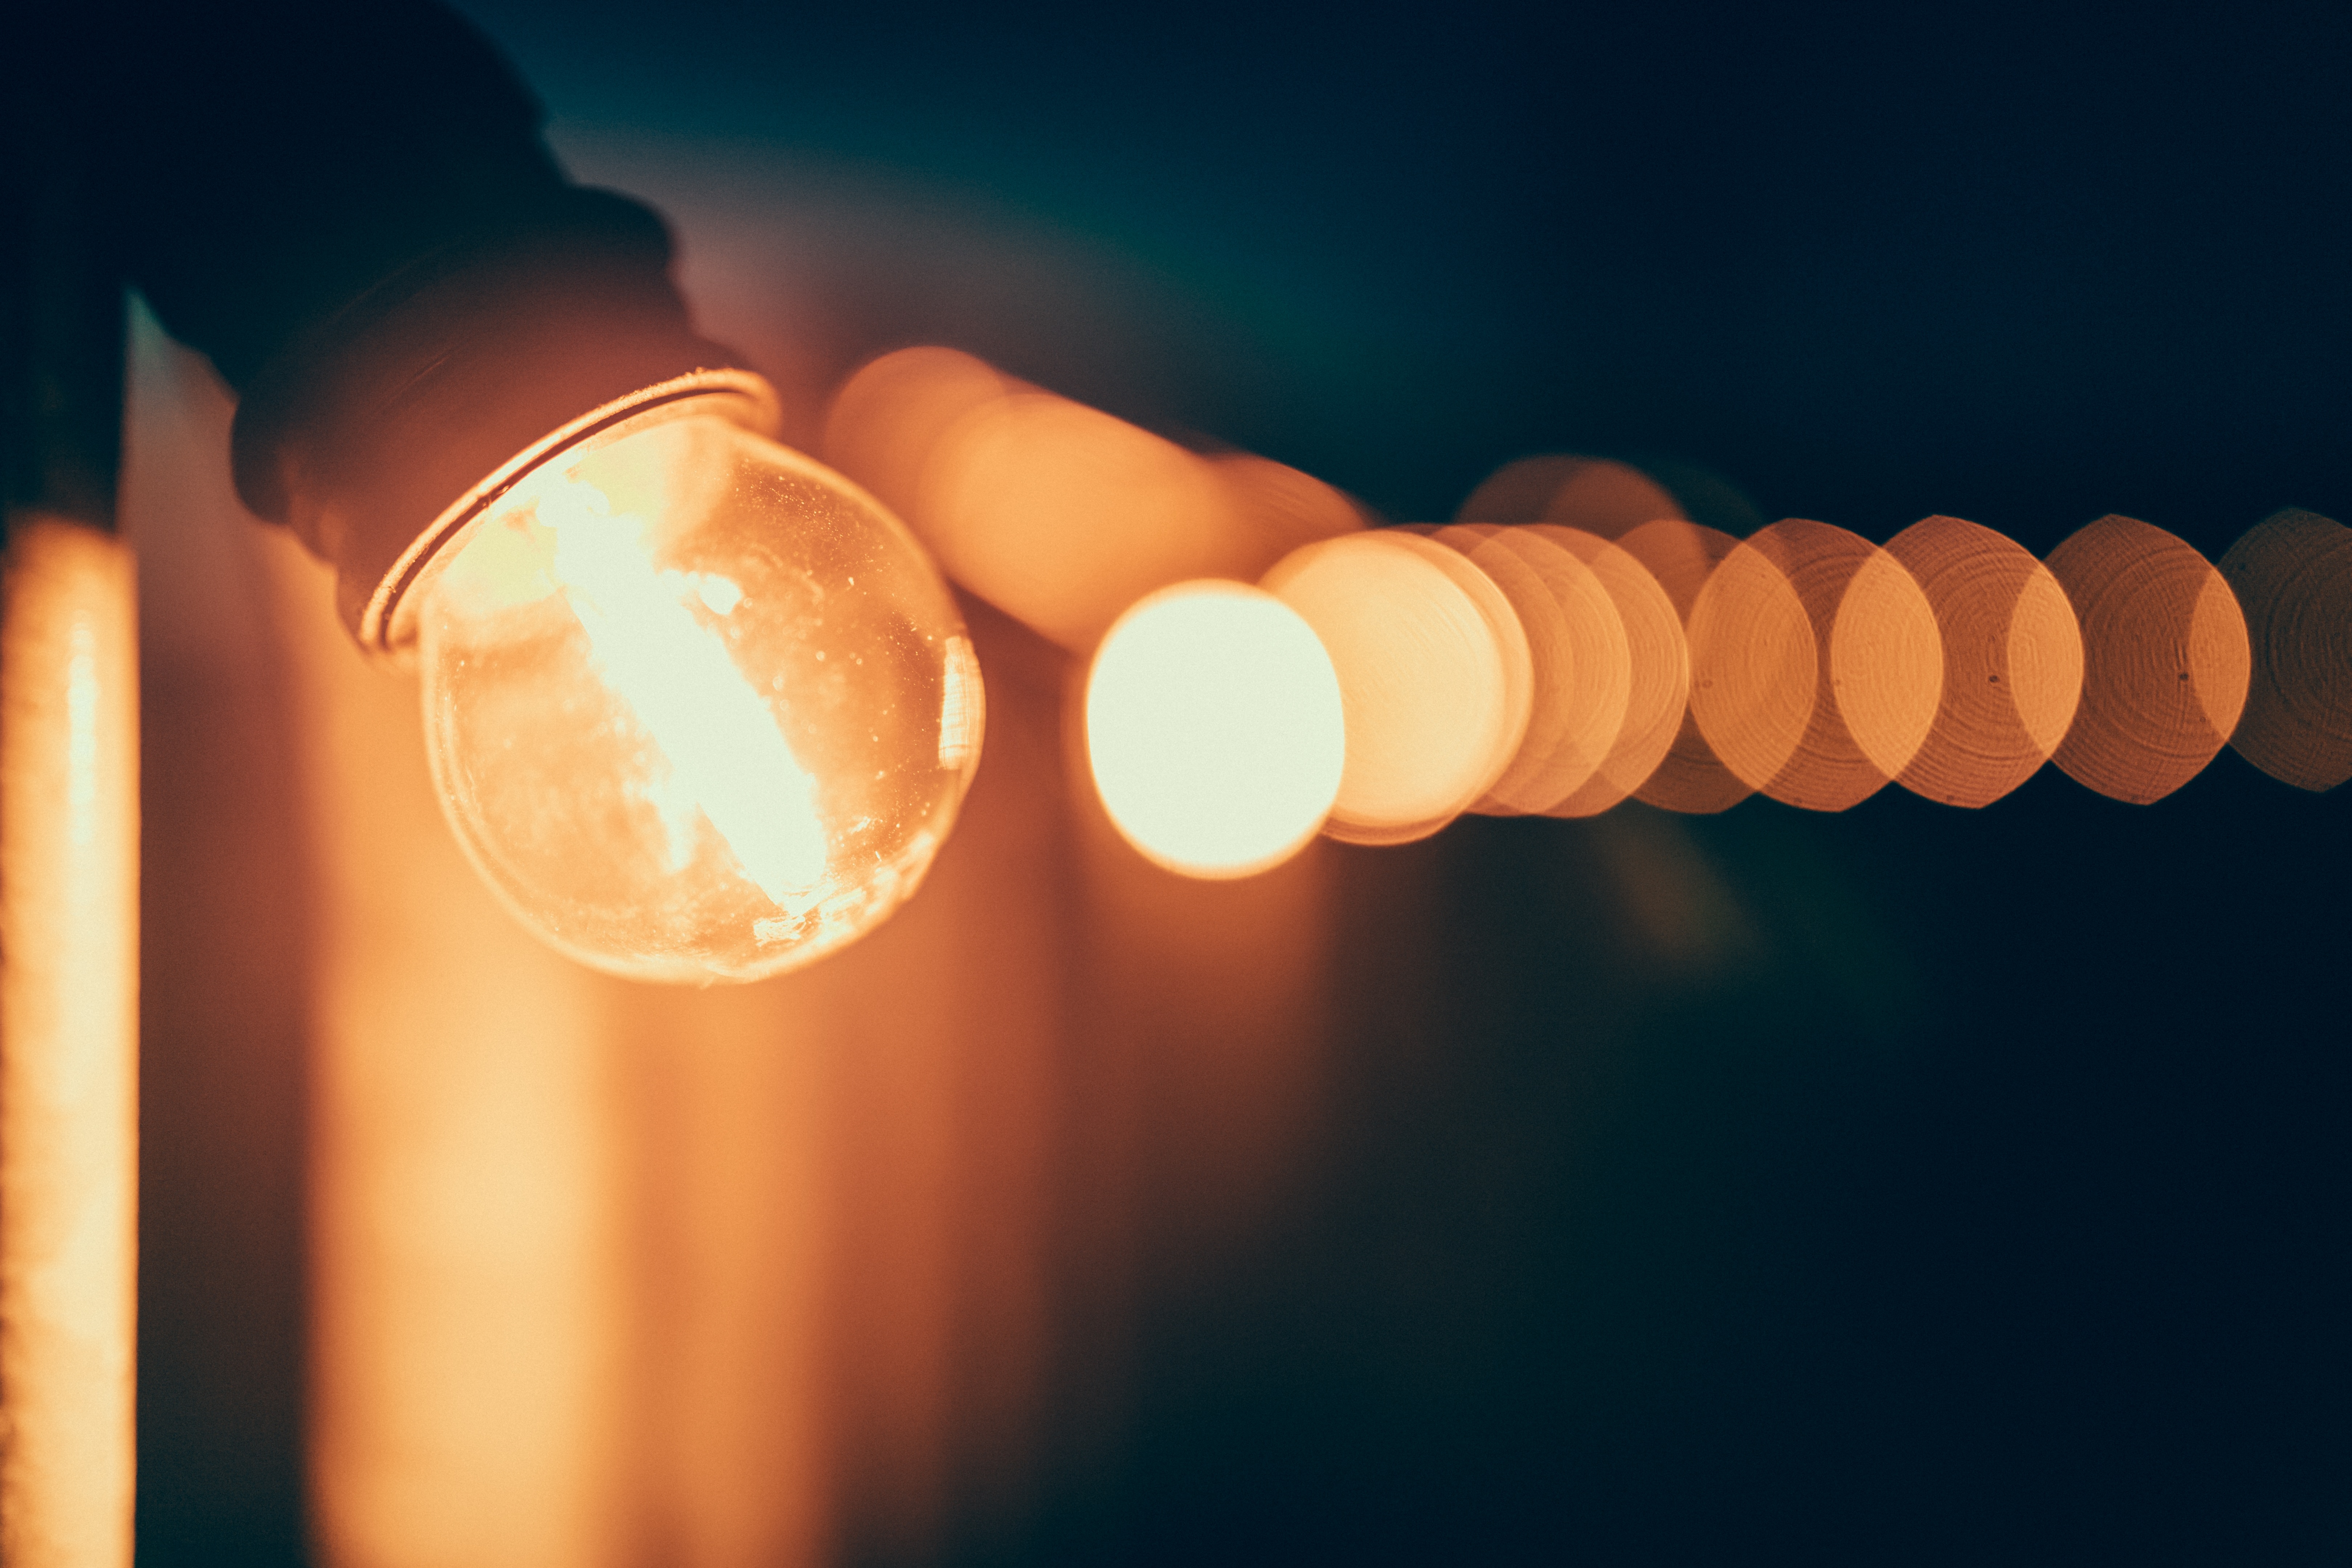
light, night, sunlight, bulb, color, darkness, yellow, light bulb, lighting, lightbulb, circle, shape, macro photography, incandescent light bulb